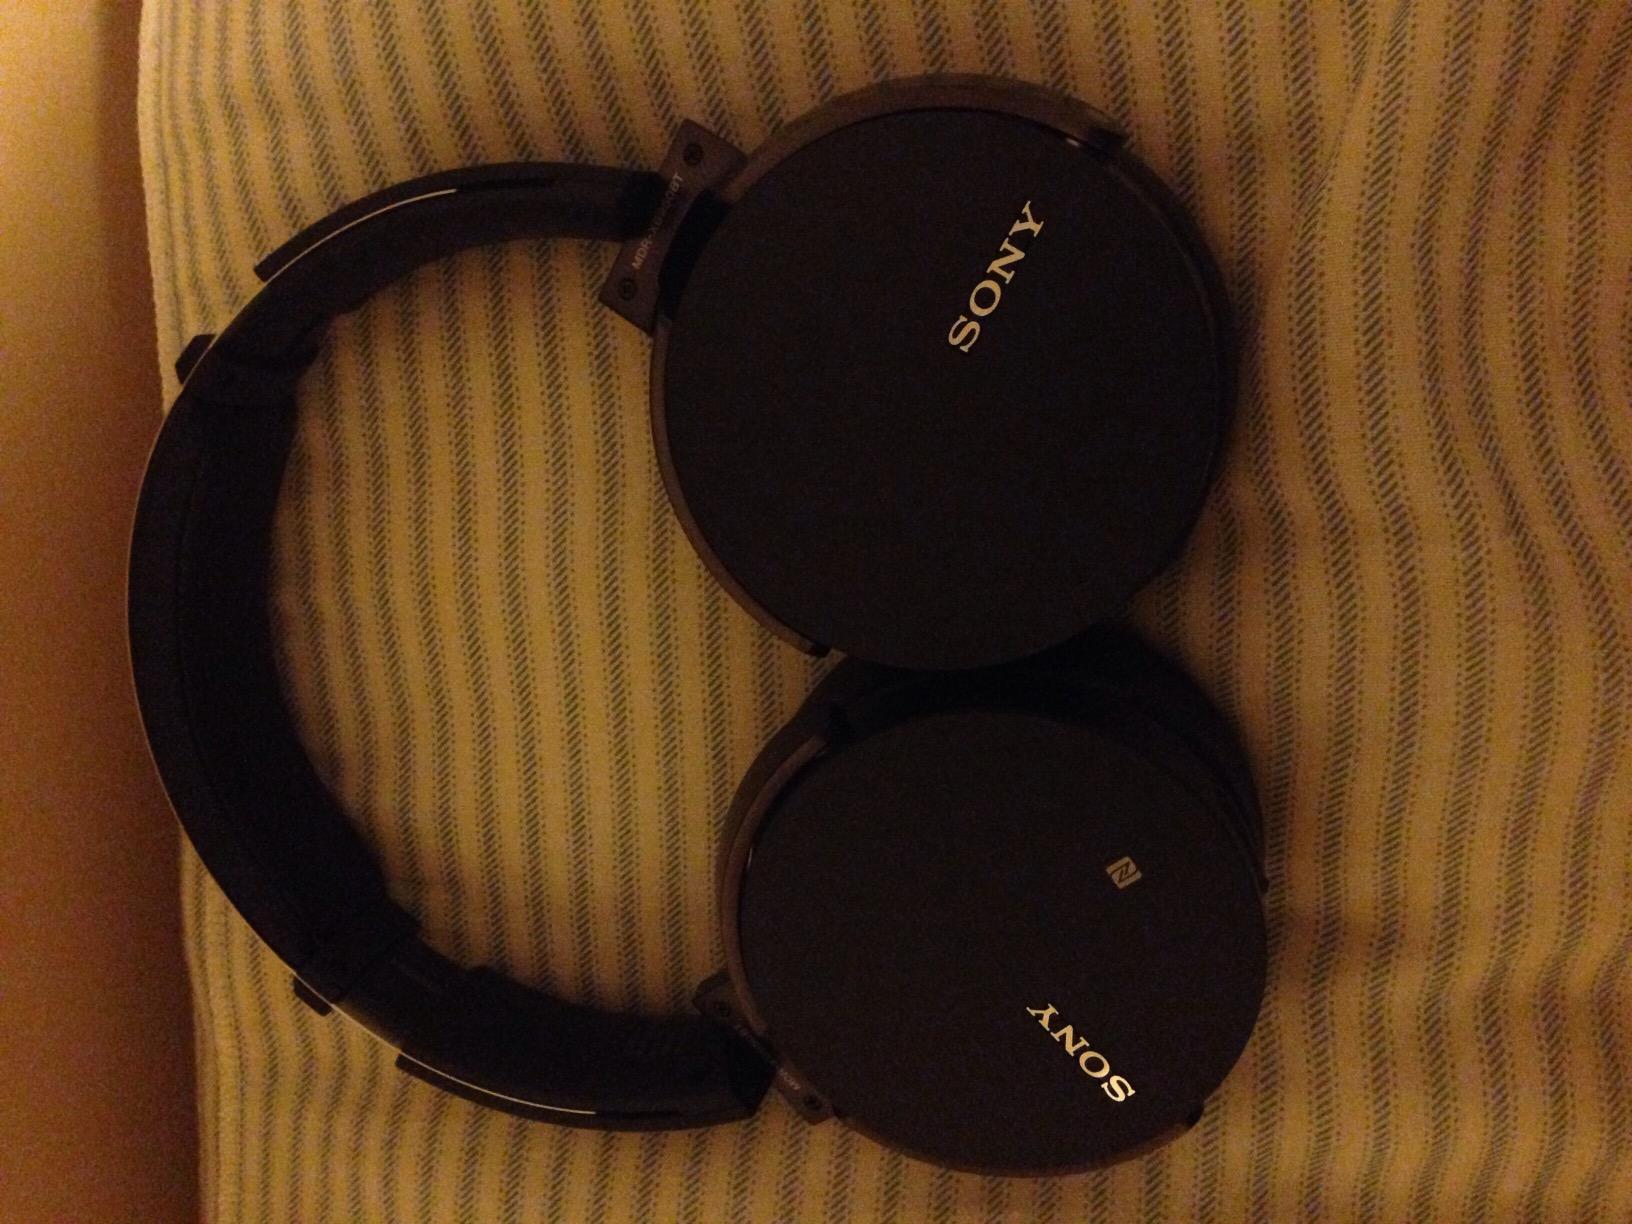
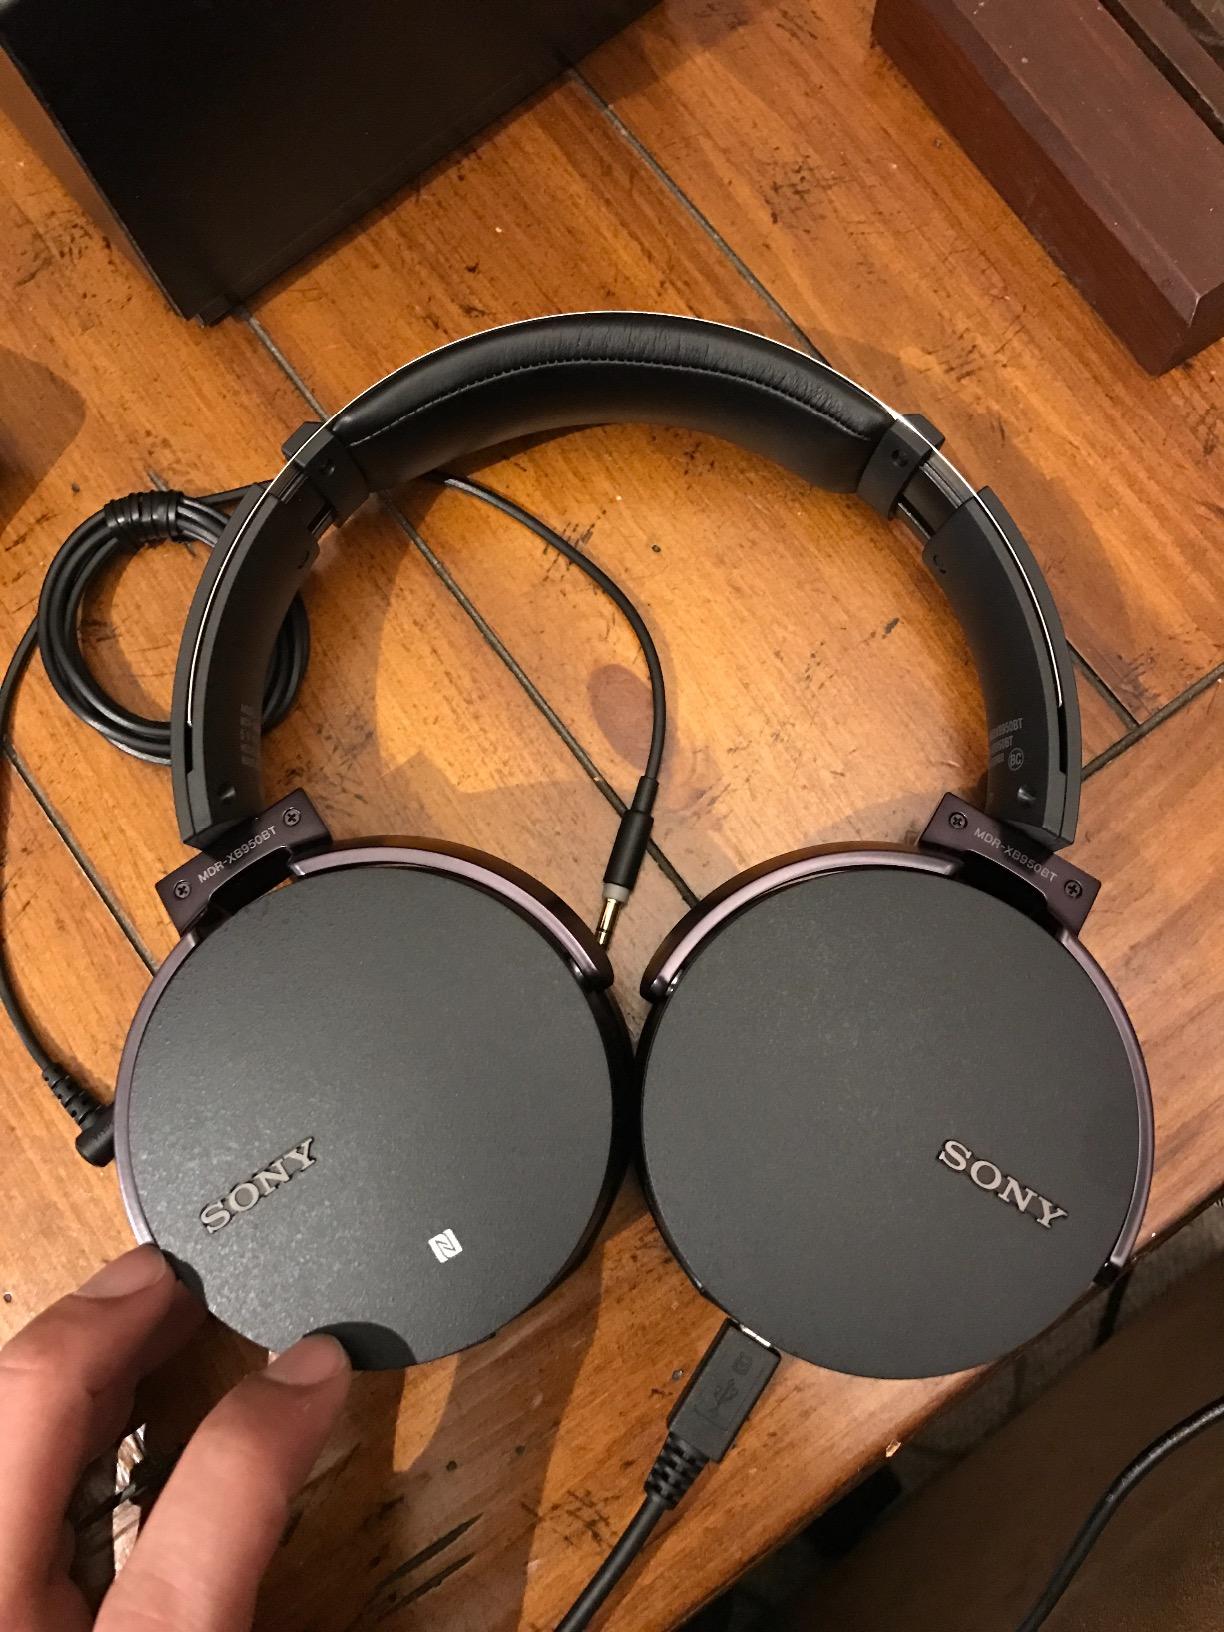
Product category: headphones
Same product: yes